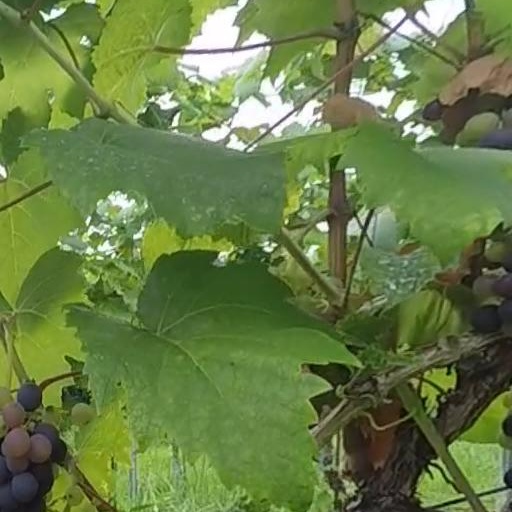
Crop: grape